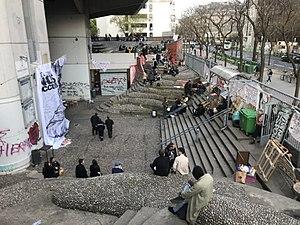
Le Centre Pierre-Mendès-France bloqué (ou aussi Centre Tolbiac) de l'Université Panthéon-Sorbonne, 13 avril 2018.
Le centre Pierre-Mendès-France, surnommé « Tolbiac », est une annexe de l'université Paris-1 Panthéon-Sorbonne hébergée dans un immeuble de grande hauteur inauguré en 1973 et situé rue de Tolbiac dans le 13ᵉ arrondissement de Paris, en France.
Le Plan Étudiants est un projet de réforme de l’enseignement supérieur en France proposé à la fin de l’année 2017 par le gouvernement d’Édouard Philippe visant notamment à répondre au problème de saturation des universités. Le plan a été concrétisé par la loi relative à l'orientation et à la réussite des étudiants adoptée le 15 février 2018 et par la mise en place du logiciel Parcoursup, succédant à Admission Post-Bac. Dans le mois suivant, un mouvement d’opposition chez les étudiants grandit et se joint aux protestations en cours des salariés. Le plan sera suivi par la réforme du lycée.